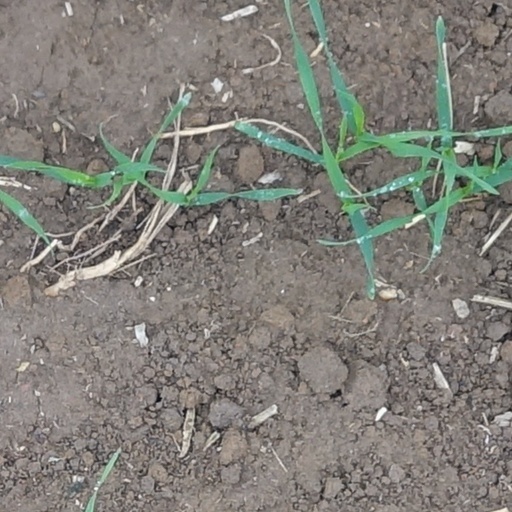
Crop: wheat